Equestrian statue of Absalon

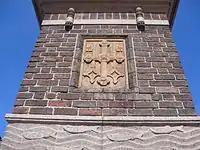
Decorations on the plinth

The lower part of the plinth is made of granite and designed for seating. The upper part is built in red brick. A frieze at the bottom of the upper part features a school of fish and wavy lines, symbolizing Øresund and the herring fishing which in Absalon's day significantly contributed to the wealth of the small fishing hamlet. Other decorations include Viking ornamentation. On the front side is a coat of arms with a rosy cross and two intersecting Keys of Heaven, a reference to Absalon's status as Bishop of Roskilde. At the top of the plinth is another frieze with lettering in relief. On the front side, it reads: "1128 ABSALON 1201". Beginning on the right-hand side, a scroll around the three other sides reads: "He was brave, clever and visionary / a lover of learning / with a clean will the loyal son of Denmark".